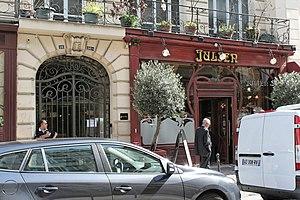
Brasserie Julien, 16bis rue du Faubourg Saint-Denis (Paris).
Cet article recense les monuments historiques du 10ᵉ arrondissement de Paris, en France.
Bouillon Julien, anciennement restaurant Julien est un restaurant de type brasserie, situé à Paris, en France, classé monument historique pour son style Art nouveau.